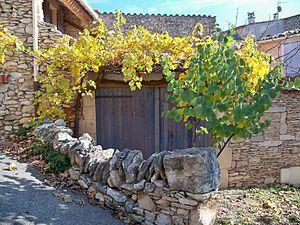
Treille à Grand Clément, Vaucluse, France
La treille est un type de conduite de la vigne utilisé en viticulture dans certains jardins, façades de maison, ou vignobles. Il consiste à faire monter des ceps, contre un mur, un treillage, une pergola, ou un arbre.
Villars est une commune française située dans le département de Vaucluse, en région Provence-Alpes-Côte d'Azur.